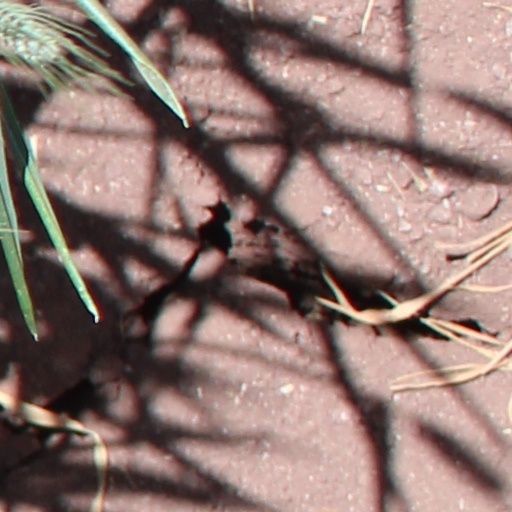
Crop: wheat